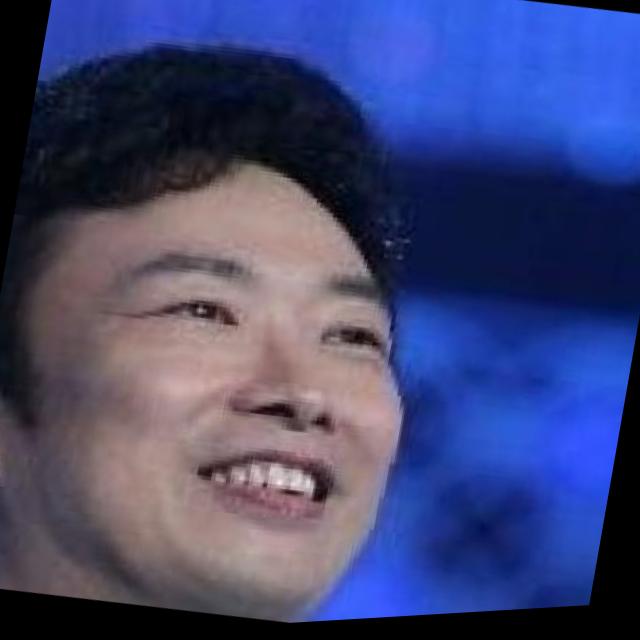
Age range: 45-64